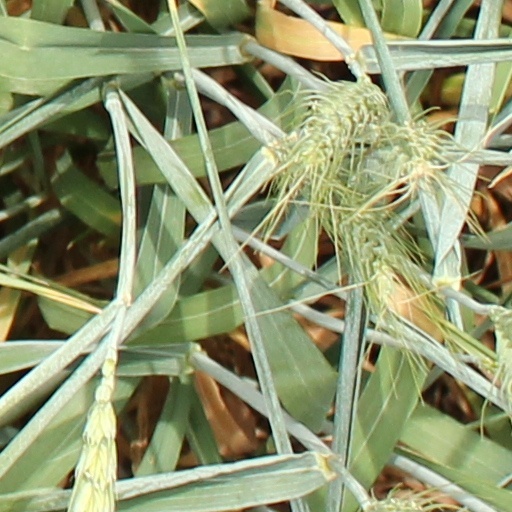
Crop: wheat